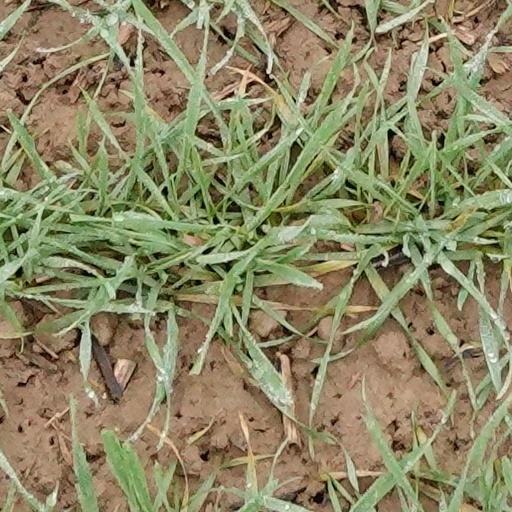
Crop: wheat